Hunter 33-2

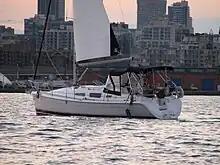
Hunter 33-2004

The Hunter 33-2 is a small recreational keelboat, built predominantly of fiberglass. The hull has a solid fiberglass monolithic bottom, with sandwich sides. The deck is a balsa and polyester fiberglass sandwich, with Kevlar reinforcing.